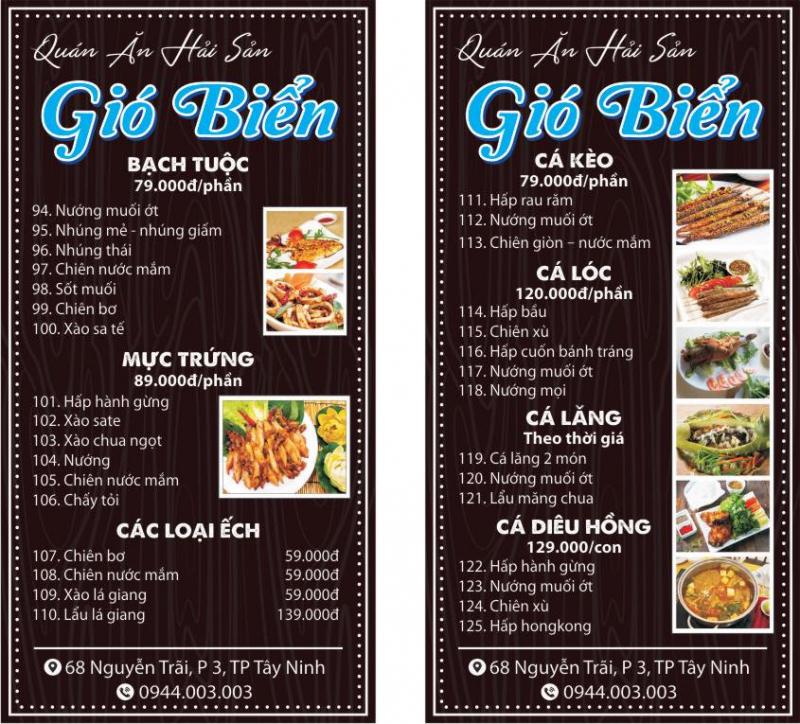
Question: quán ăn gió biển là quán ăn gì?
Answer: quán ăn hải sản